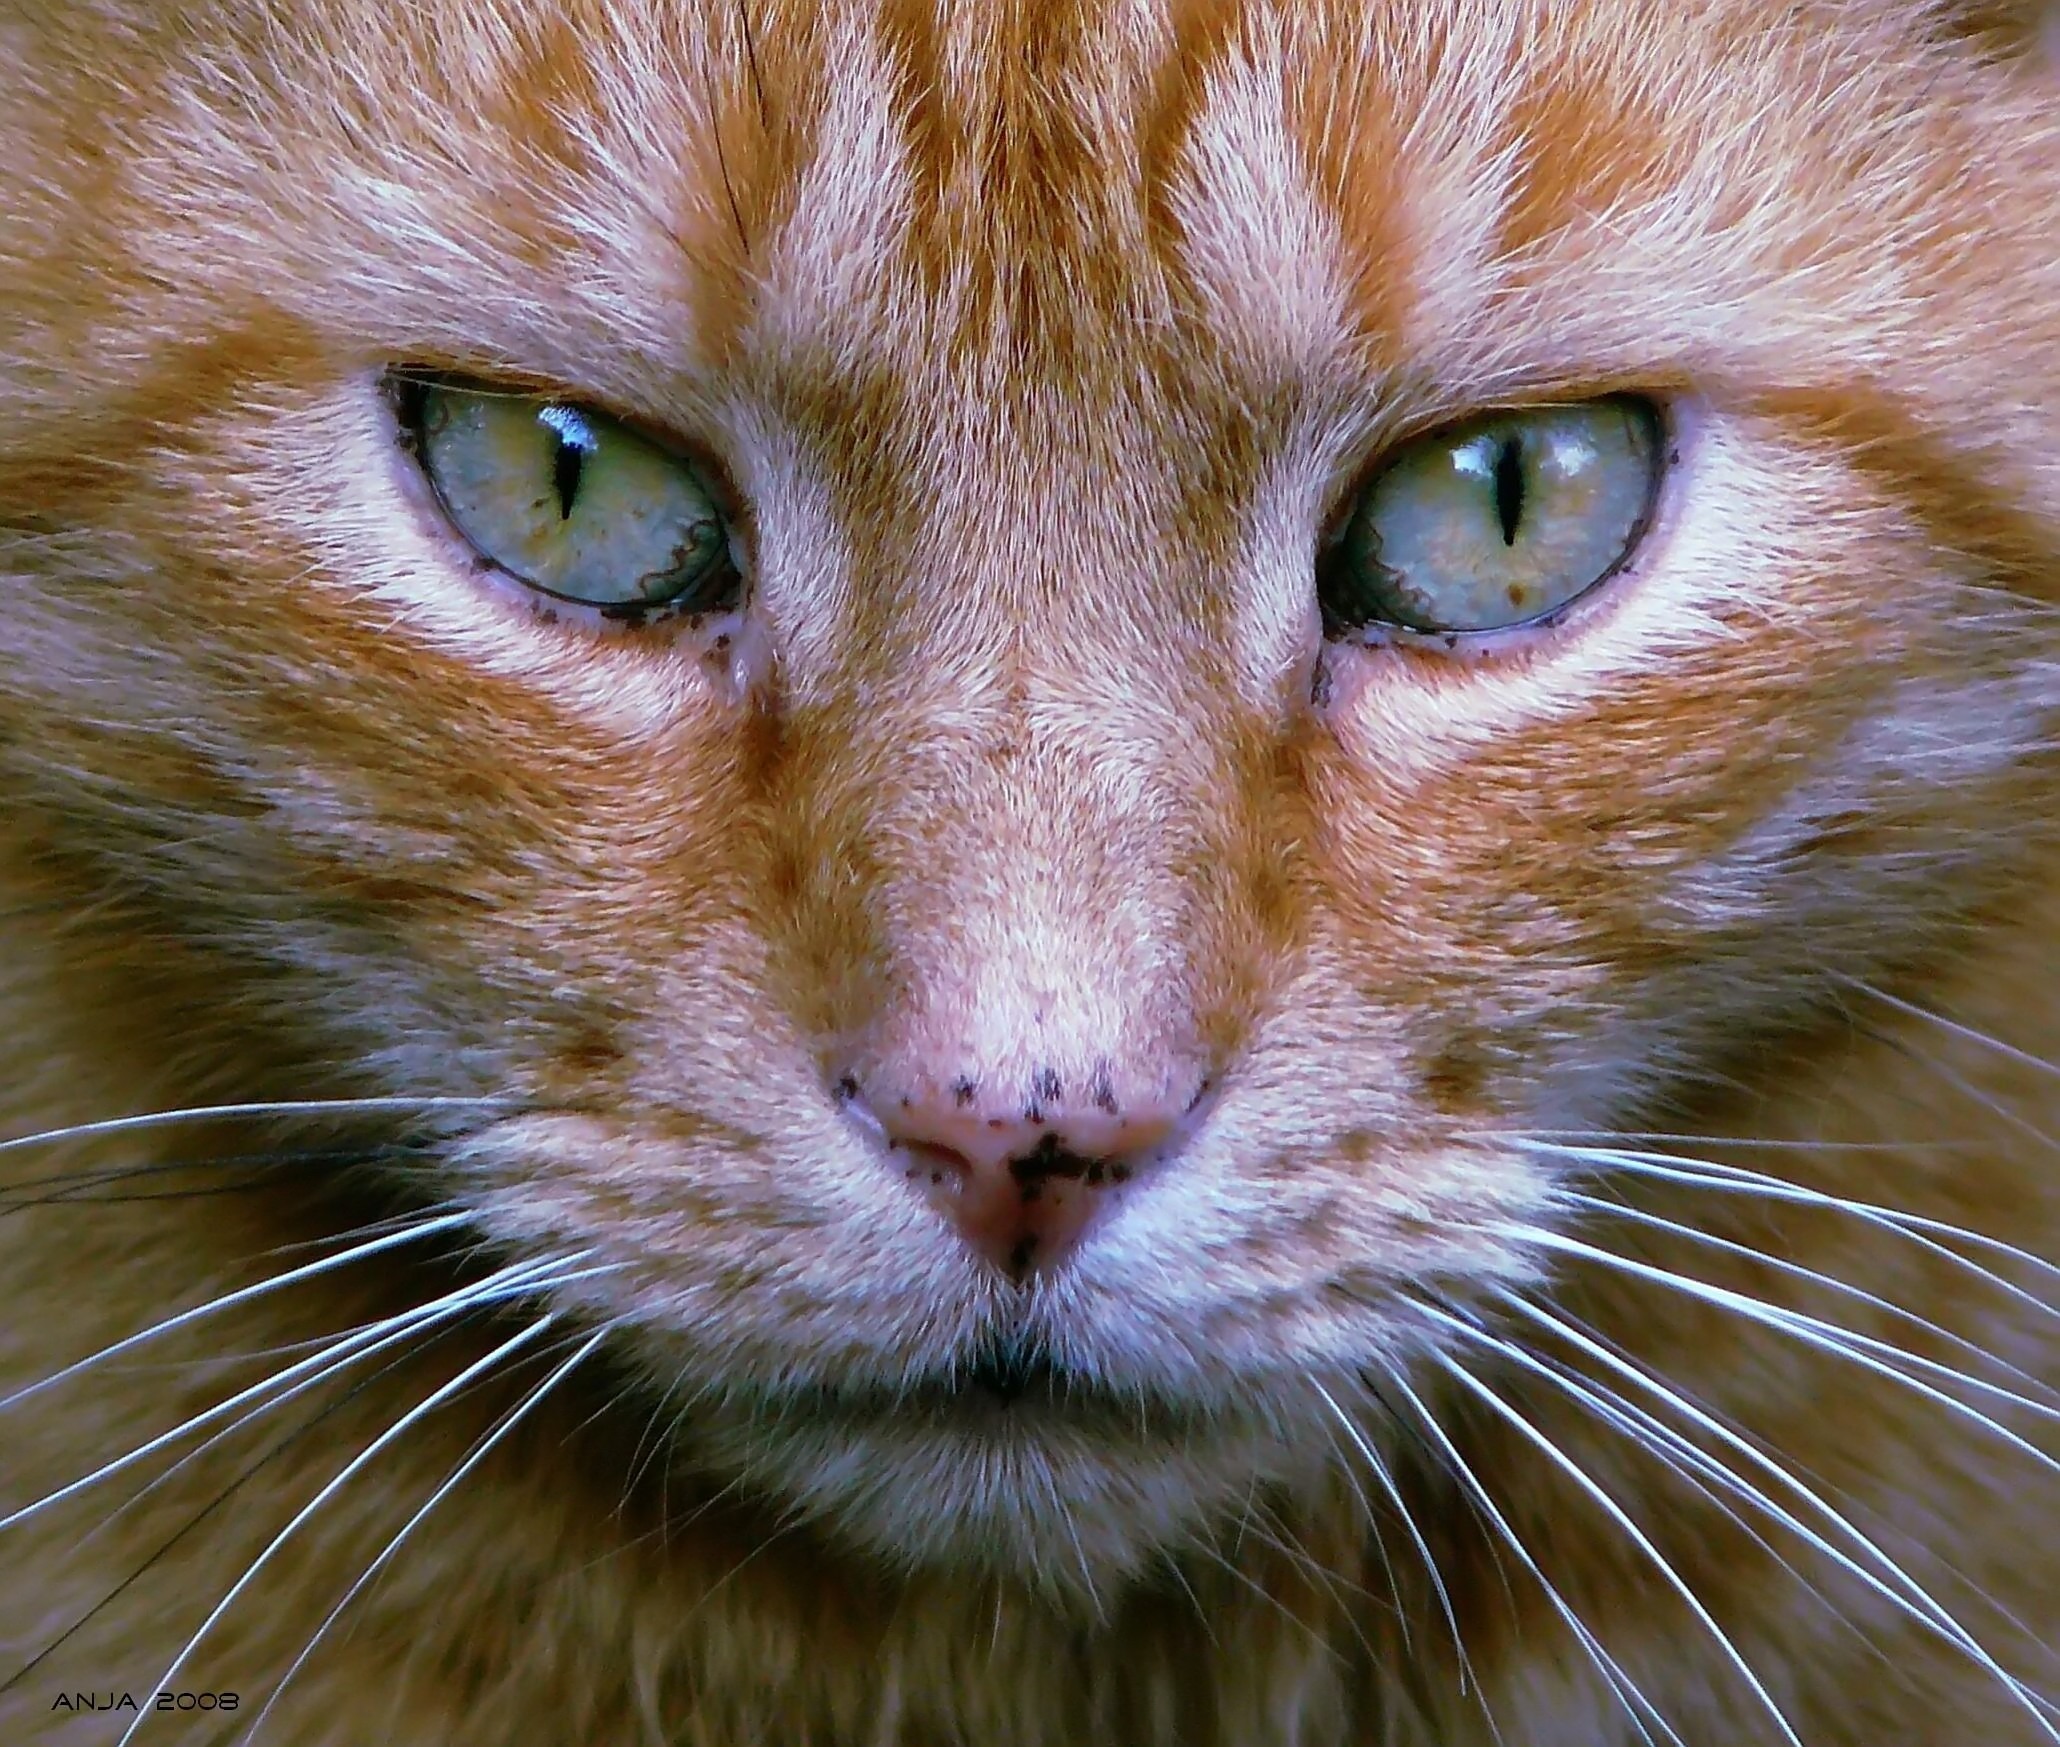
animal, pet, portrait, kitten, cat, mammal, fauna, close up, face, nose, eyes, whiskers, snout, eye, adidas, animals, head, vertebrate, organ, attention, animal world, domestic cat, wildlife photography, animal portrait, mackerel, tiger cat, cat face, beard hair, wild cat, small to medium sized cats, cat like mammal, carnivoran, domestic short haired cat, rusty spotted cat, protr t